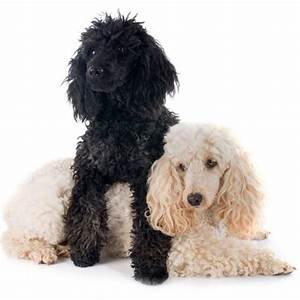
Label: cane